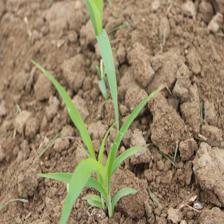
Label: Sorghum